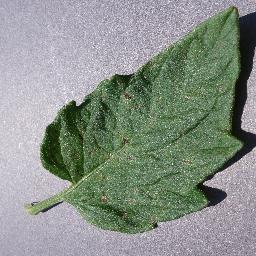
Label: Tomato___Septoria_leaf_spot